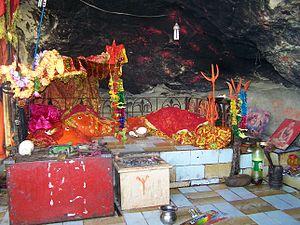
Le Hinglaj Mata, également connu sous les noms de Hinglaj Devi, Hingula Devi et Nani Mandir, est un temple hindou à Hinglaj, une ville de la côte de Makran située dans le district de Lasbela au Baloutchistan, au Pakistan, au milieu du parc national Hingol. C'est l'un des Shakti Peethas de la déesse hindoue Sati. Il s’agit d’une forme de Dourga ou de Devî située dans une caverne de montagne au bord de la rivière Hingol. Au cours des trois dernières décennies, l'endroit a acquis une popularité croissante et est devenu un point de convergence pour les nombreuses communautés hindoues du Pakistan. Le Hinglaj Yātrā est le plus grand pèlerinage hindou au Pakistan. Plus de 40 000 personnes participent au Hinglaj Yātrā au printemps.